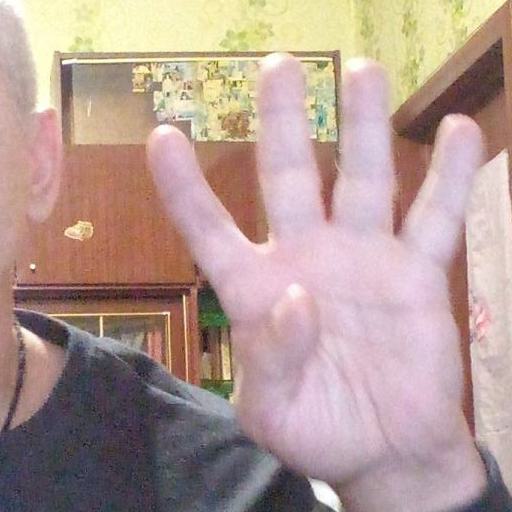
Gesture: four